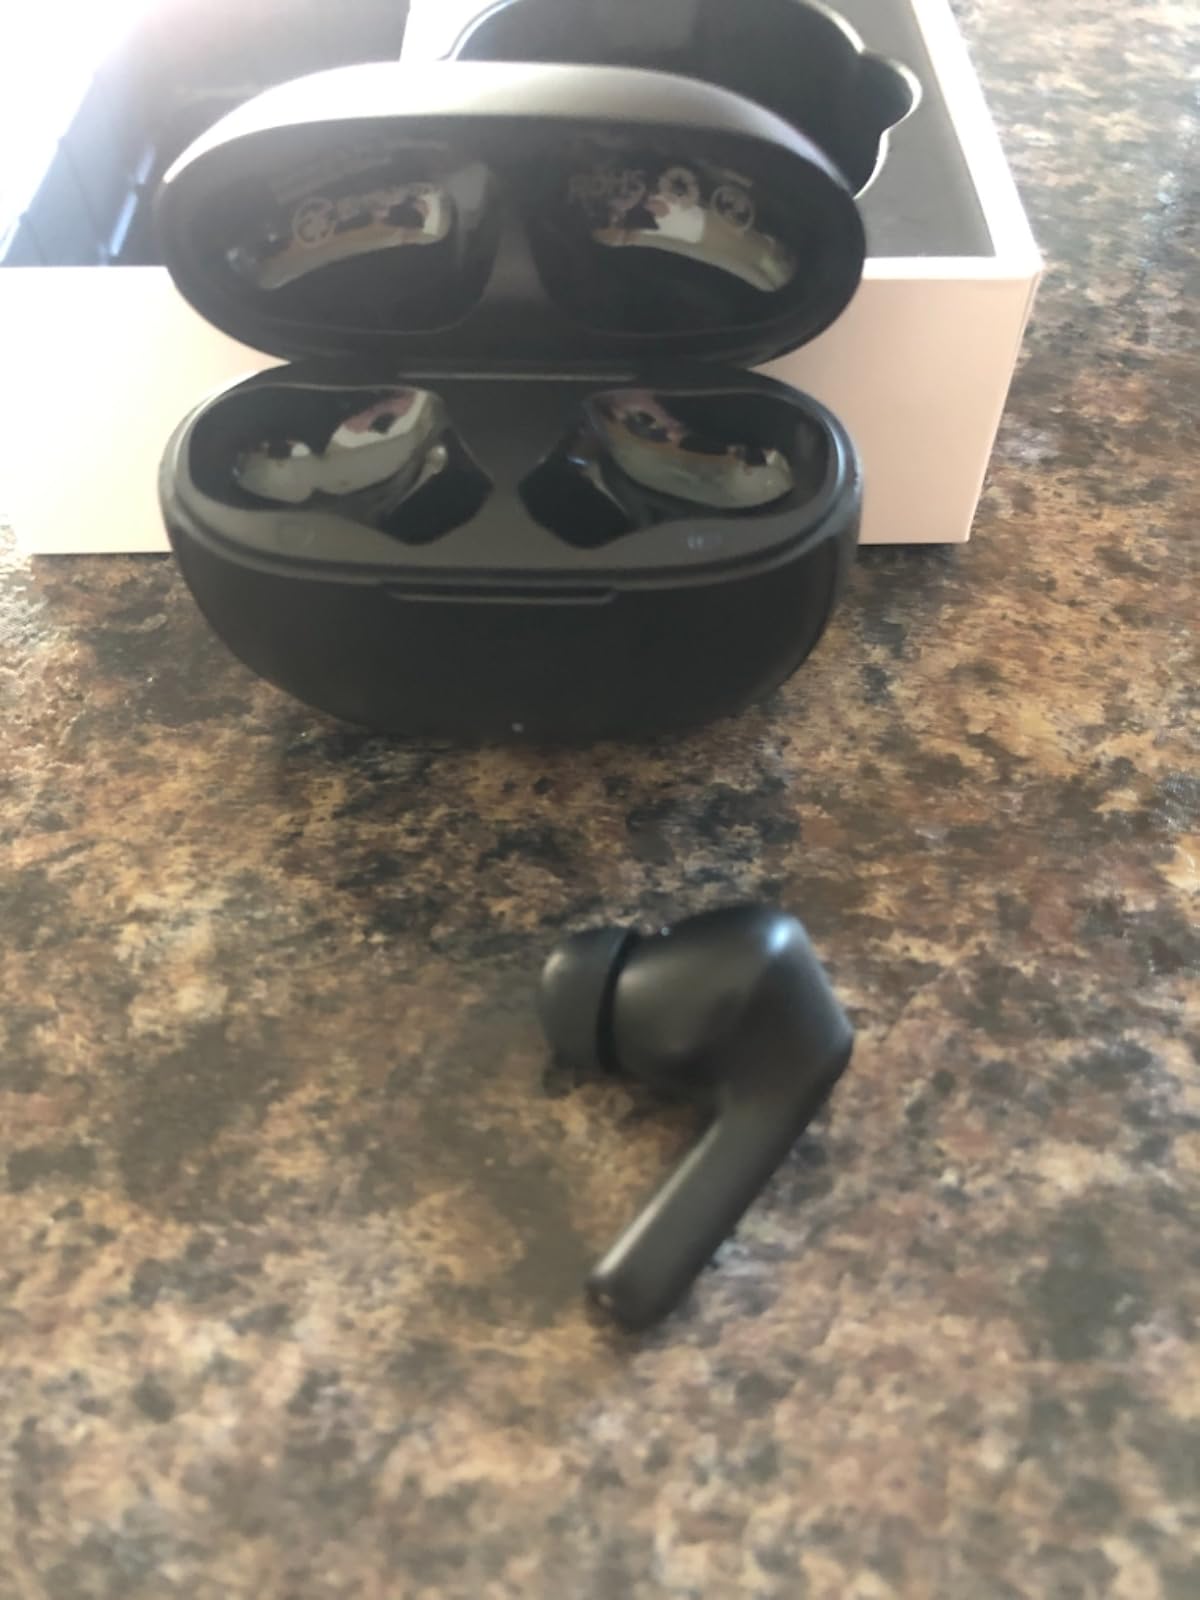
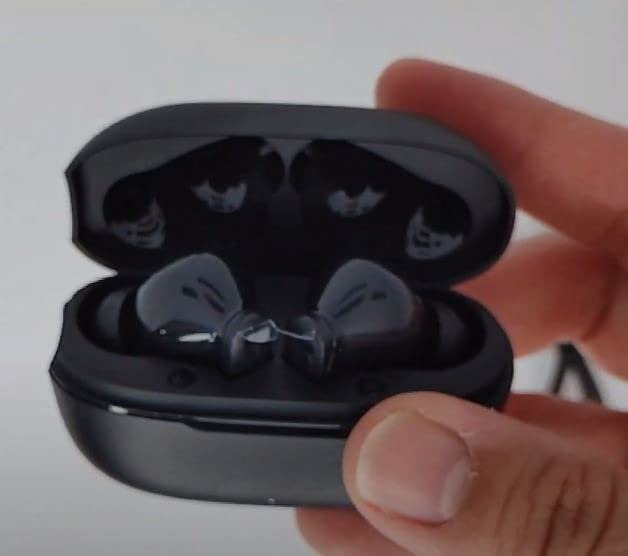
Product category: earbuds
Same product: no